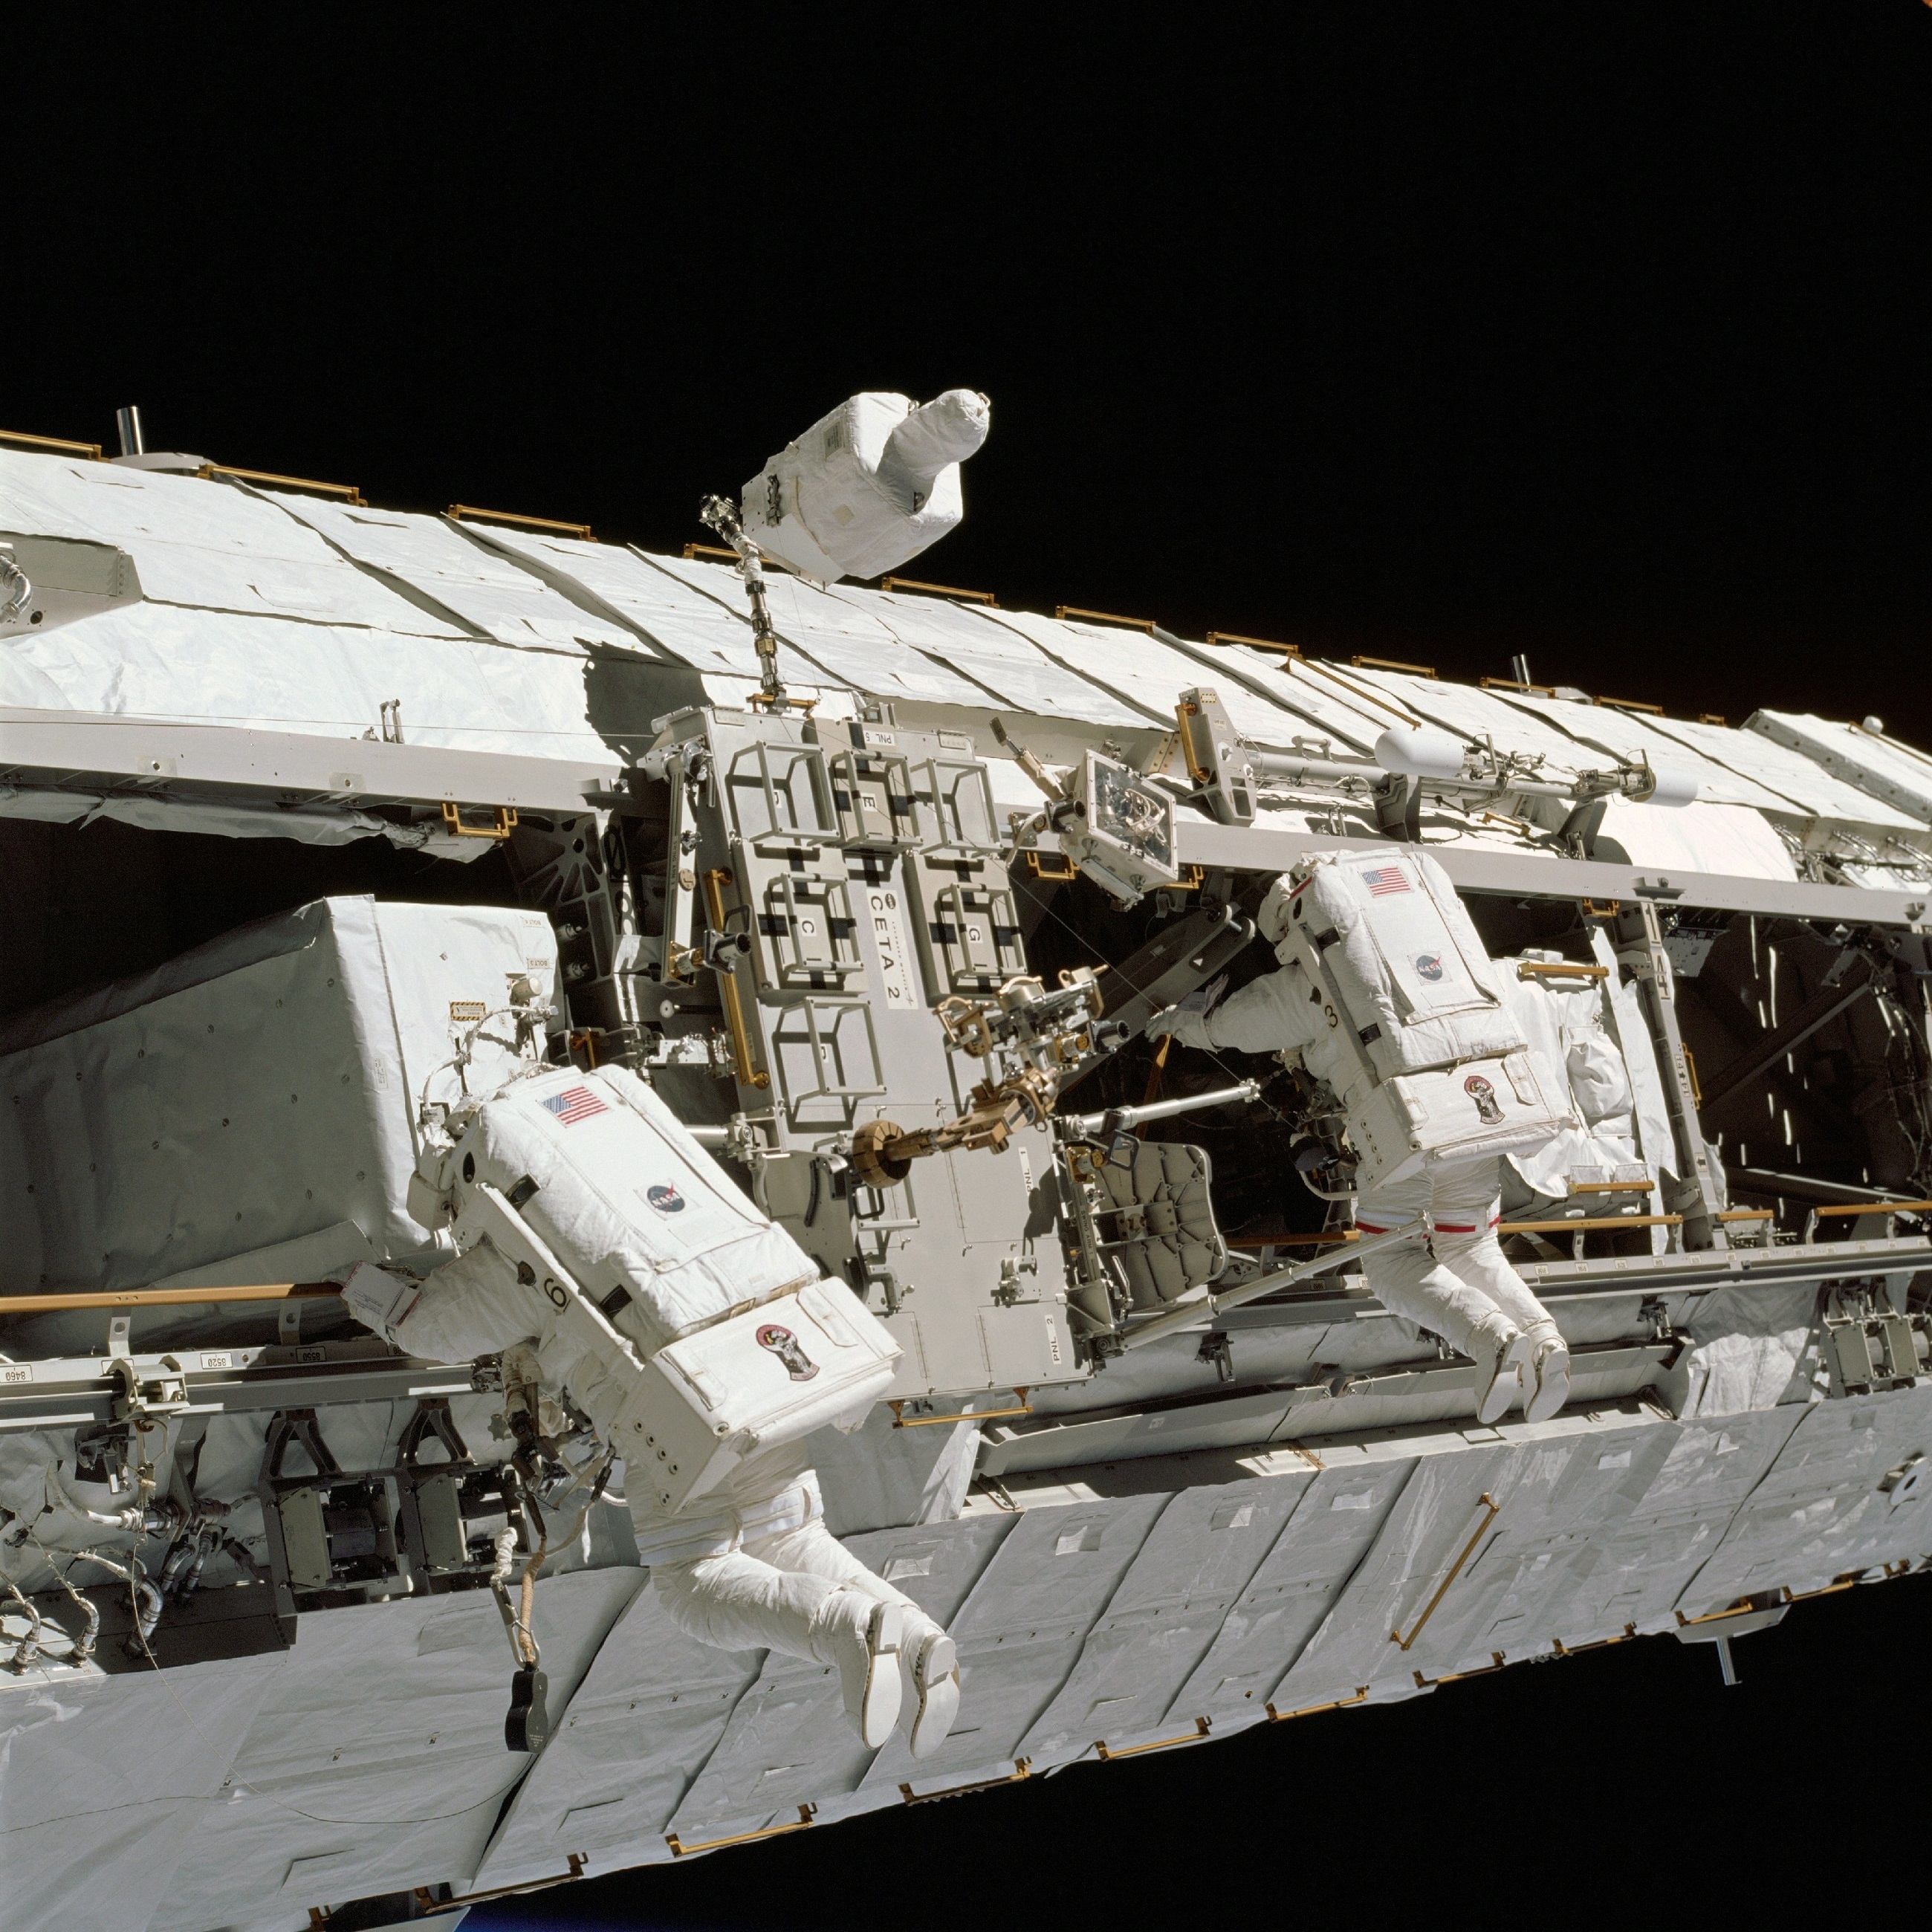
working, cosmos, airplane, aircraft, military, vehicle, equipment, aviation, flight, space, mission, nasa, science, exploration, navy, crew, iss, international space station, astronauts, spacecraft, orbit, space shuttle, spacewalk, air force, space station, aircraft carrier, scale model, atmosphere of earth, endeavor, spaceplane